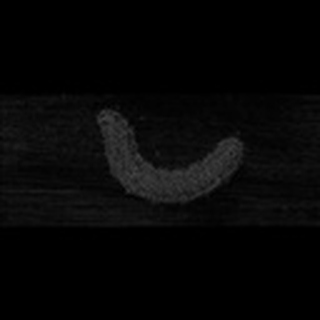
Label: cotton_army_worm